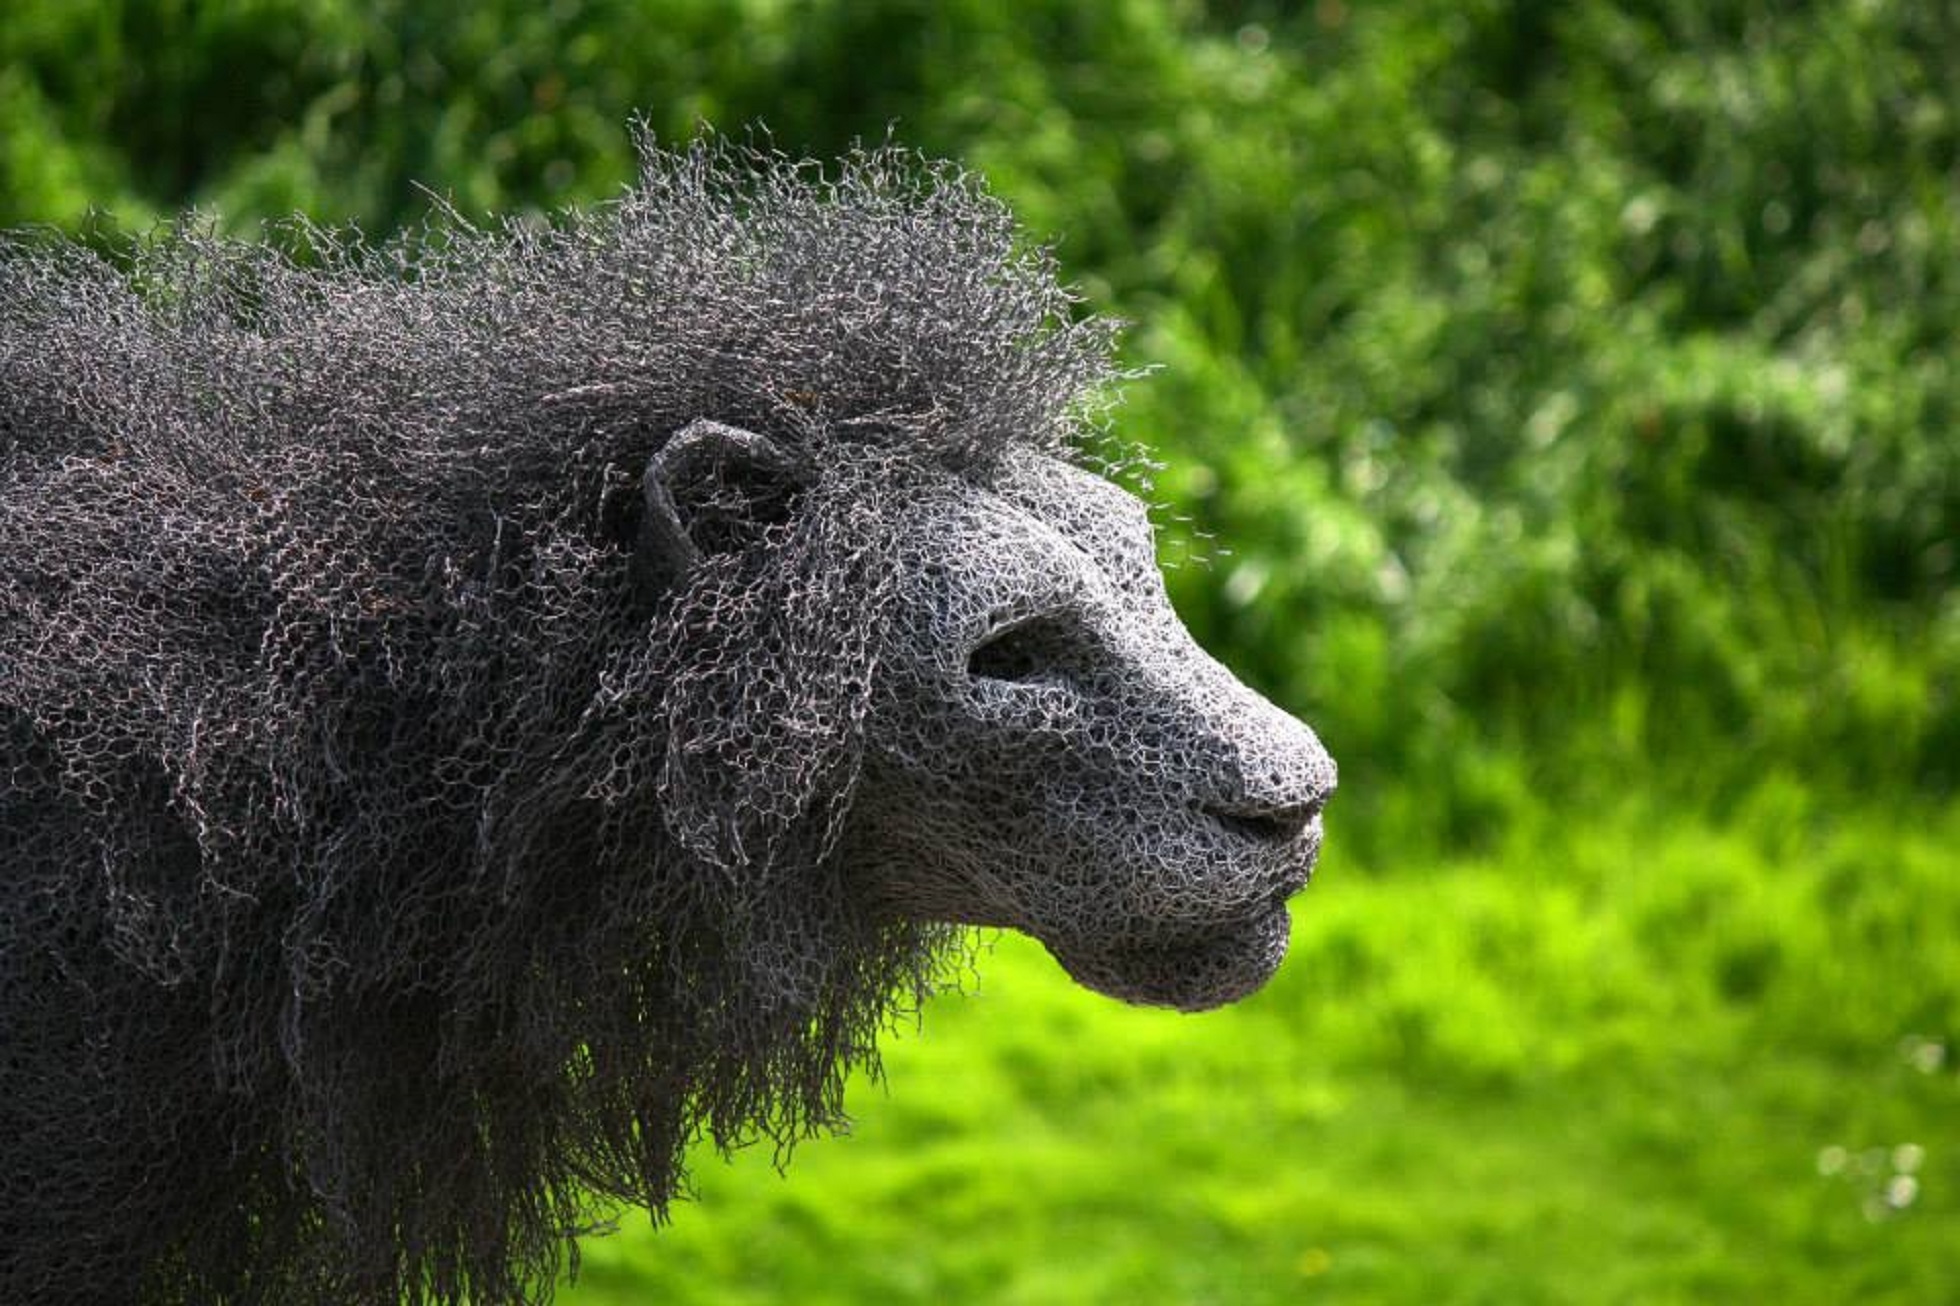
grass, wildlife, grazing, sheep, mammal, fauna, lion, sculpture, art, vertebrate, sheeps, image, bison, cattle like mammal